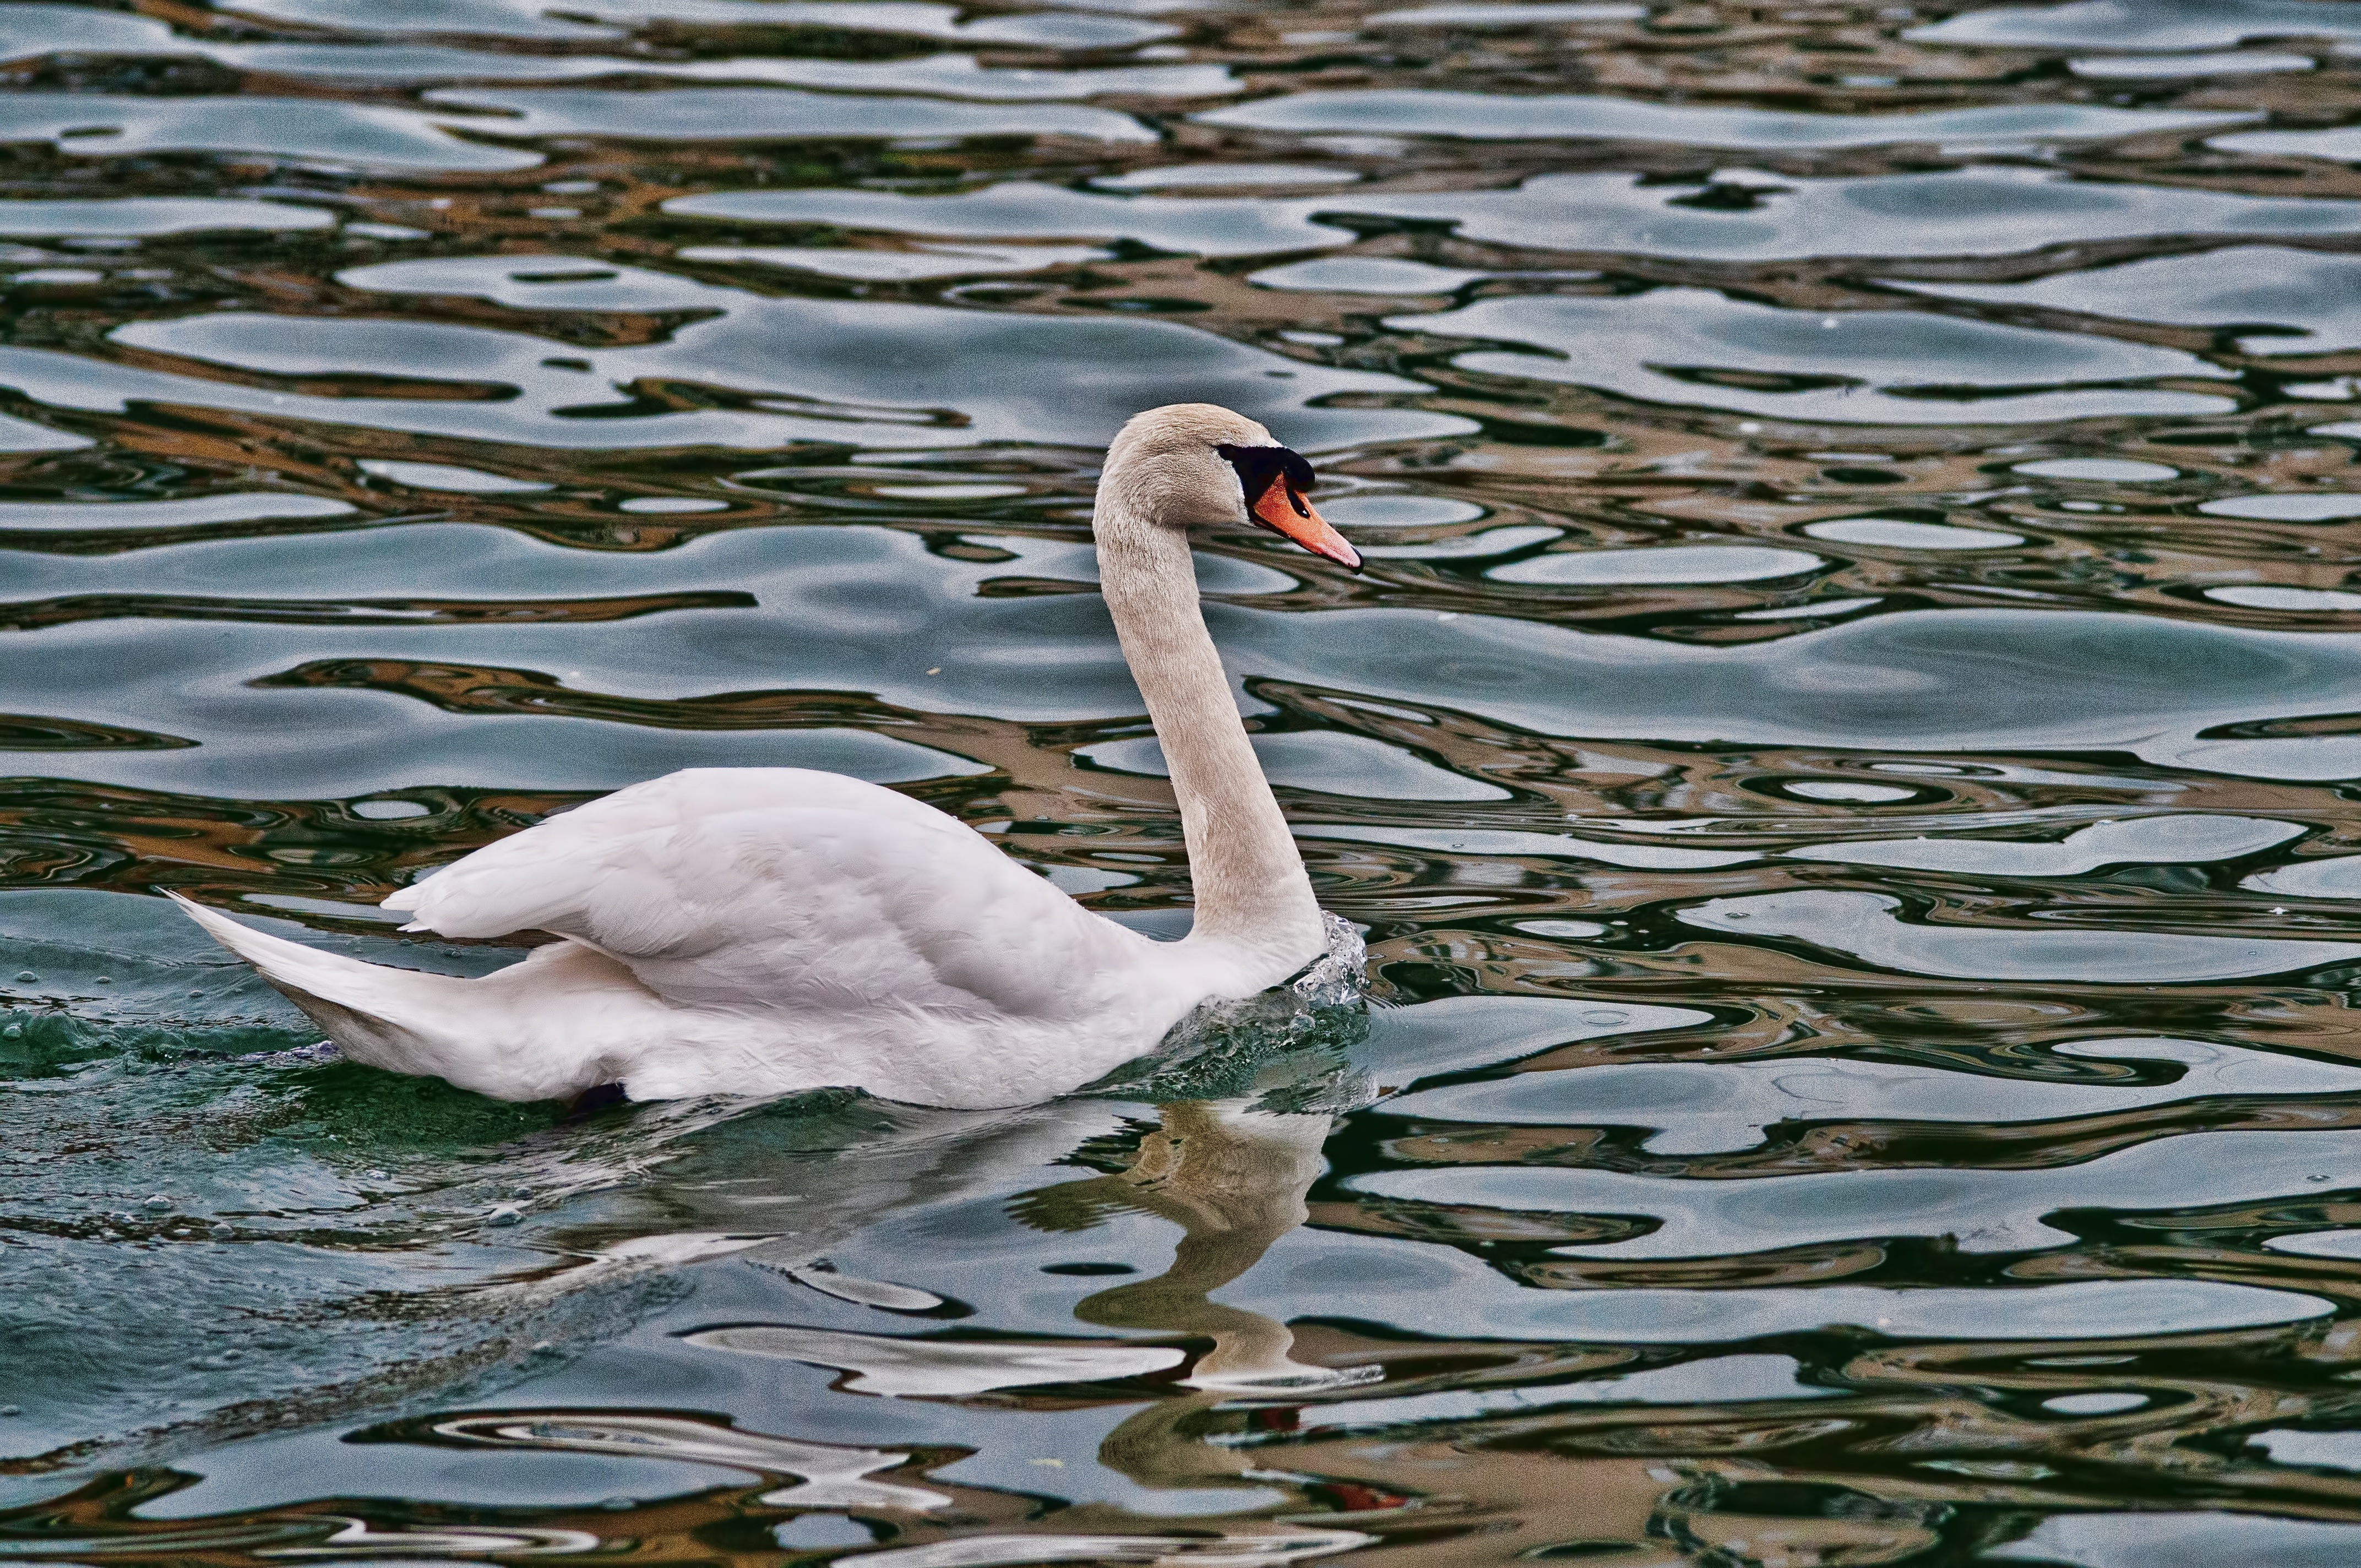
water, nature, bird, river, wildlife, reflection, beak, fauna, swan, wetland, vertebrate, reflections, waterfowl, water bird, reflections on the water, water's edge, magestic, ducks geese and swans